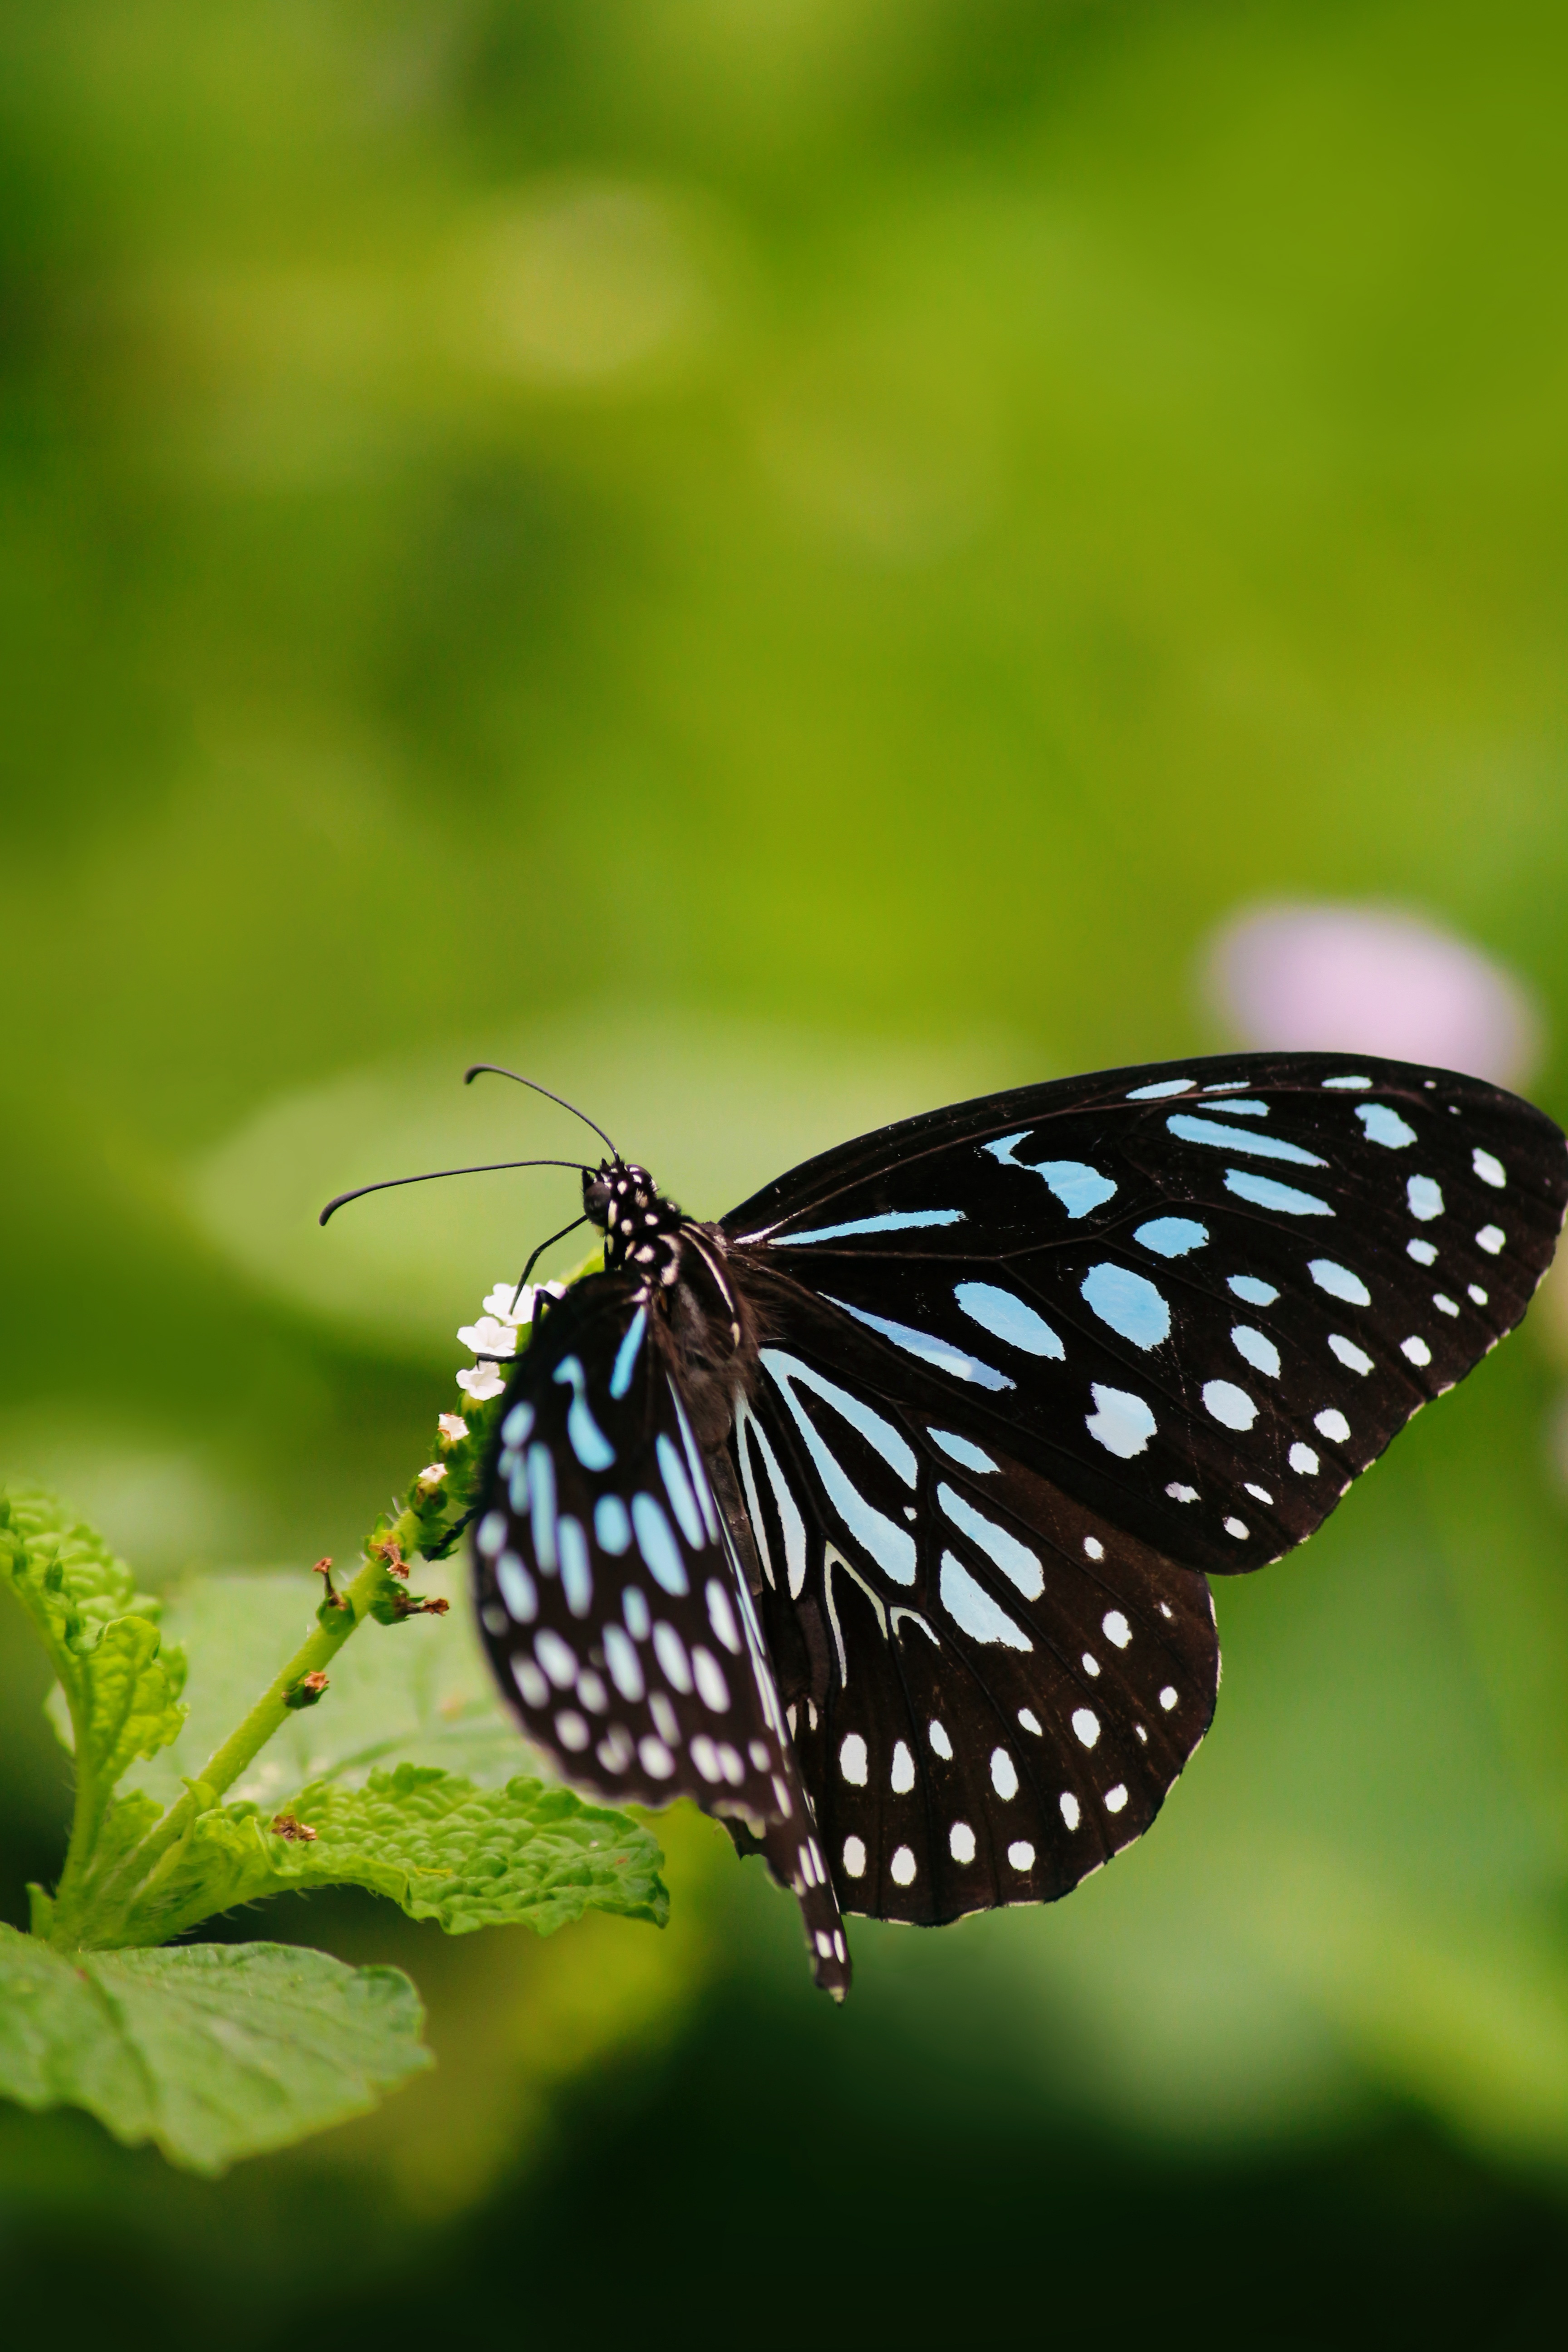
nature, outdoor, wing, photography, leaf, flower, wildlife, wild, environment, green, insect, botany, butterfly, flora, fauna, invertebrate, close up, monarch butterfly, nectar, macro photography, arthropod, pollinator, moths and butterflies, lycaenid, brush footed butterfly, rhopalocera